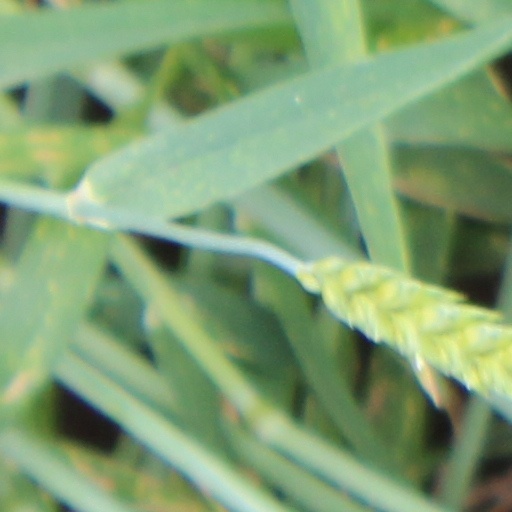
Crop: wheat